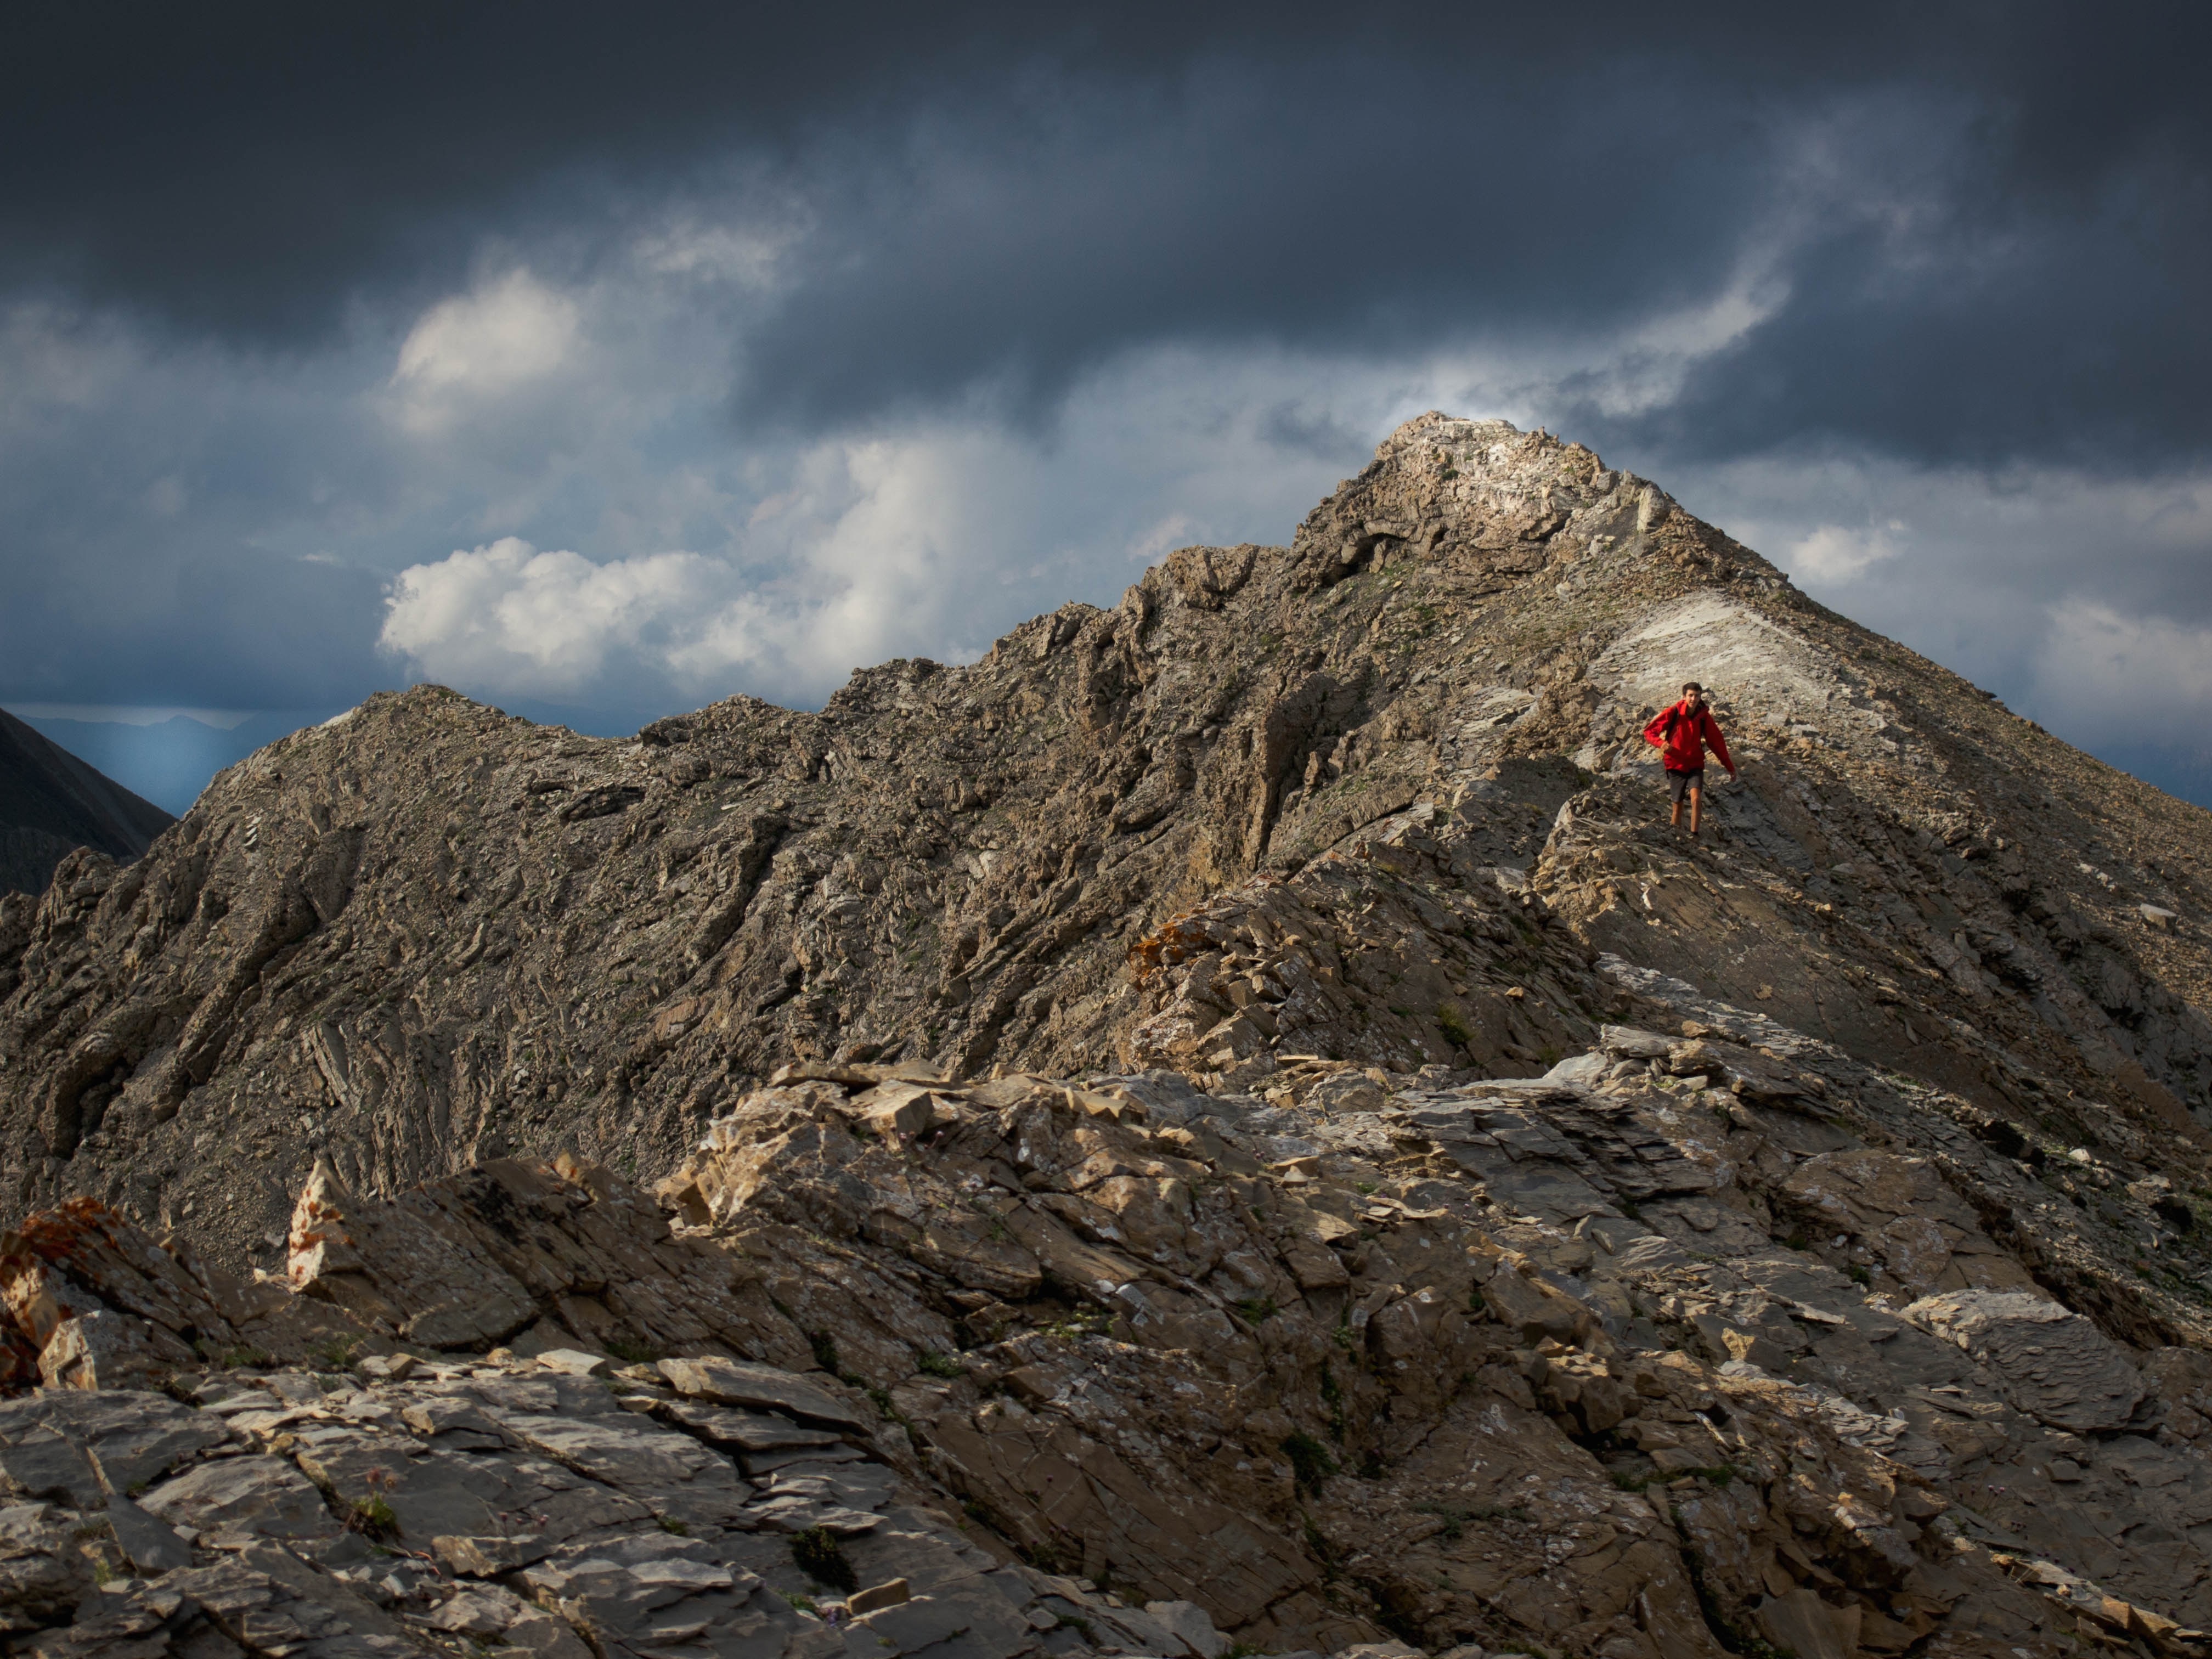
rock, wilderness, walking, mountain, cloud, hill, adventure, mountain range, cliff, soil, terrain, ridge, summit, mountaineering, geology, plateau, fell, landform, geographical feature, mountainous landforms, geological phenomenon